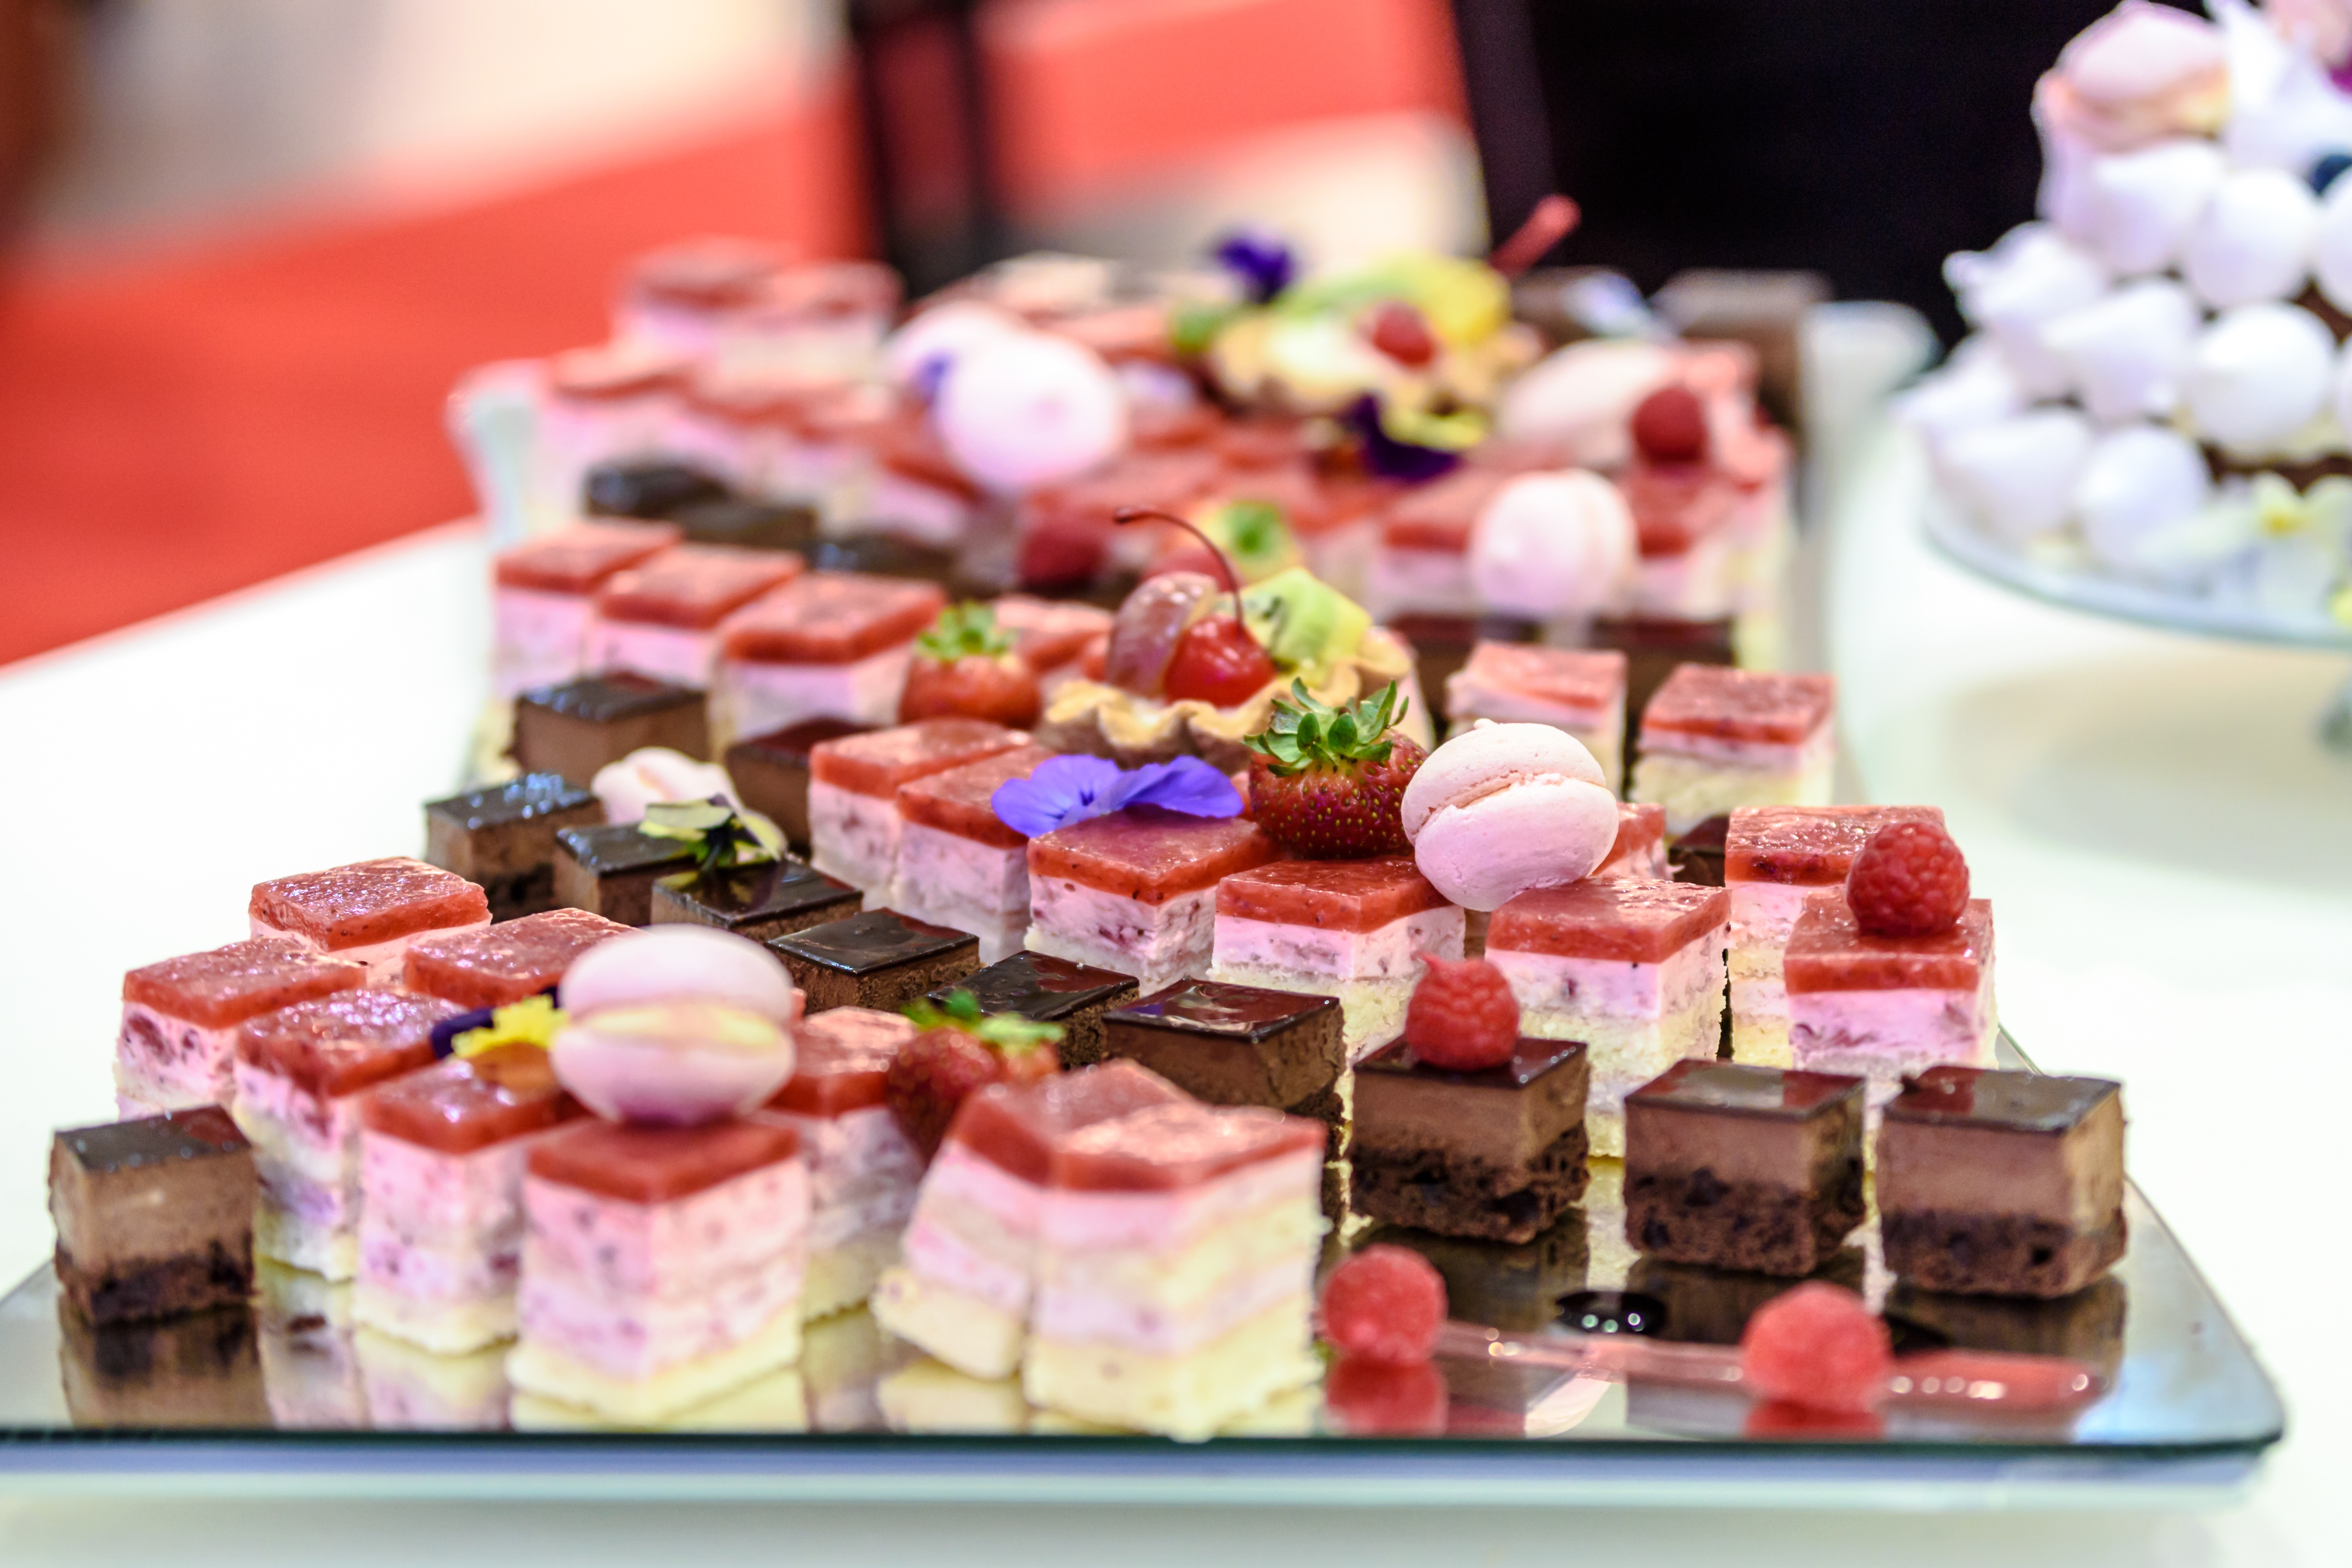
light, white, fruit, sweet, glass, cute, summer, decoration, dish, meal, food, red, small, fresh, breakfast, chocolate, mug, dessert, wedding, cuisine, cream, cake, bread, buffet, strawberry, cheese, yoghurt, eating, jelly, sweets, canape, beautiful, decorated, cherry, brunch, patisserie, bliss, a variety of cakes, cakes, jams, the background, sense, hors d oeuvre, petit four